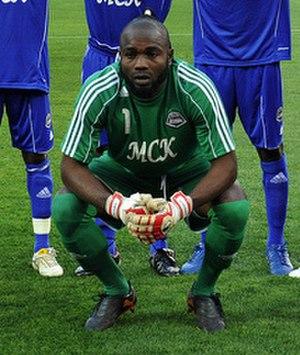
Robert Kidiaba Muteba à Lubumbashi est un joueur de football congolais qui, depuis 2002, joue pour le TP Mazembe au poste de gardien de but. International congolais, il compte 61 sélections entre 2002 et 2015.